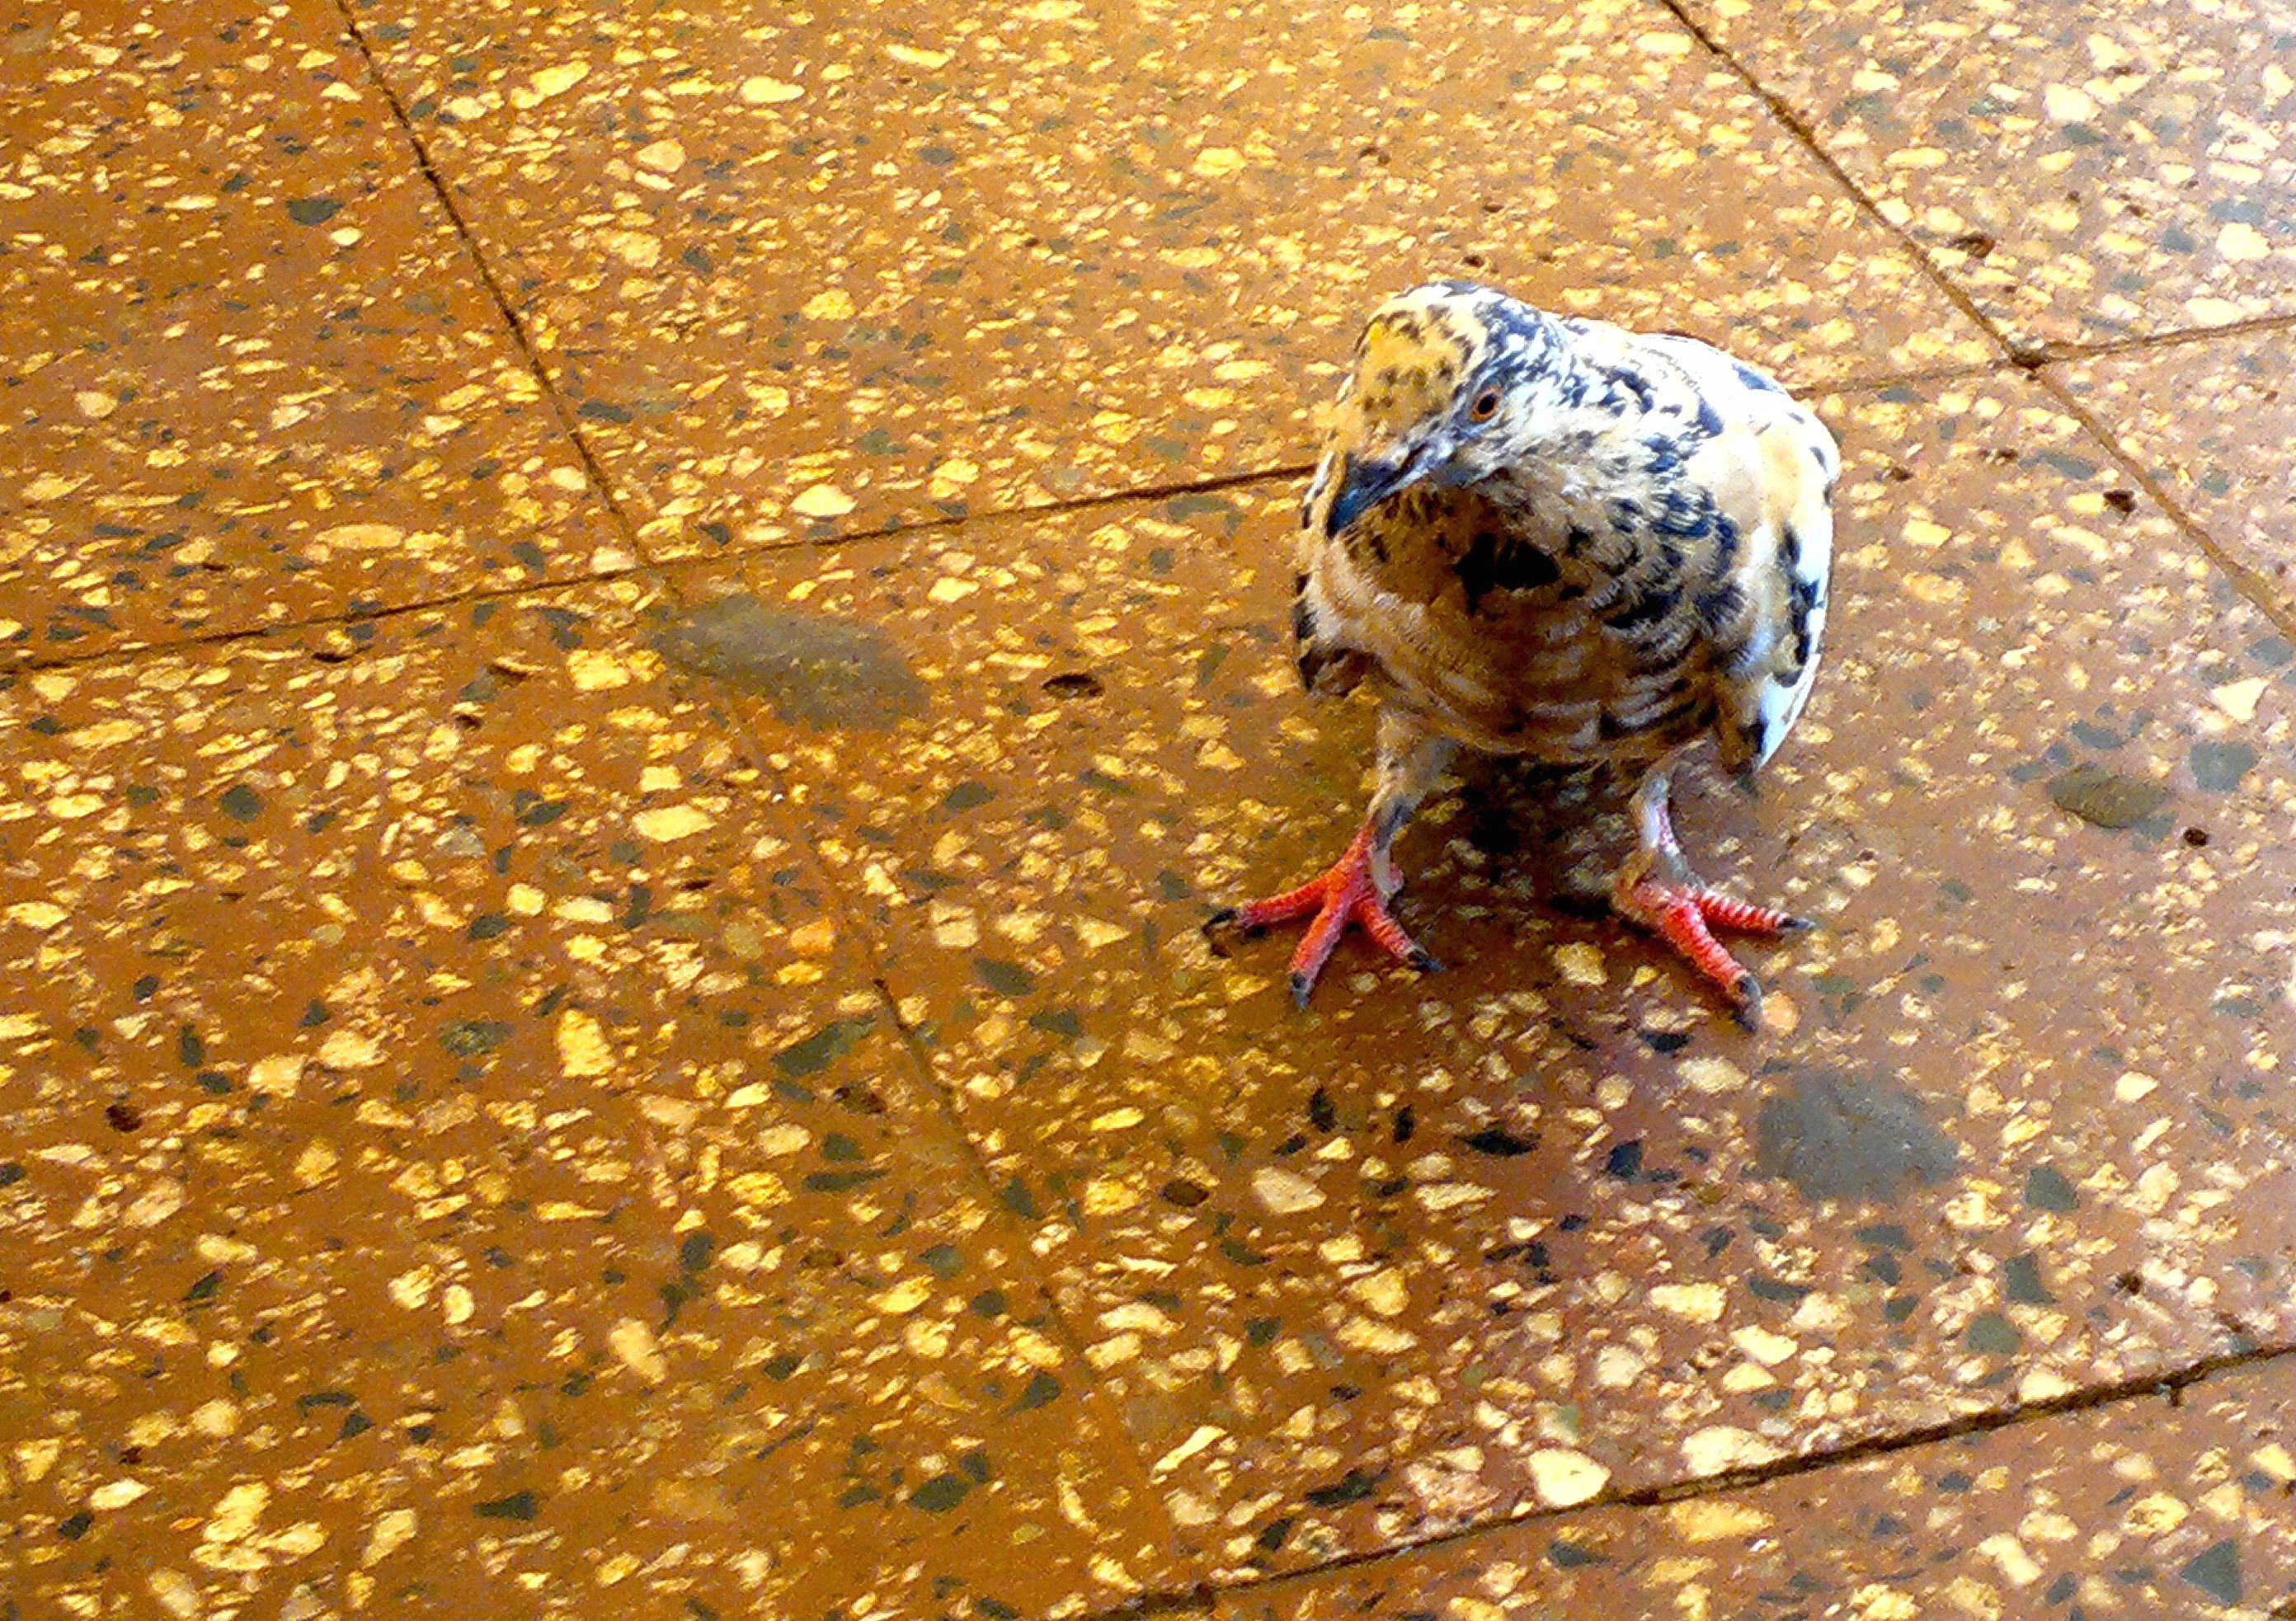
leaf, flower, wildlife, insect, macro photography